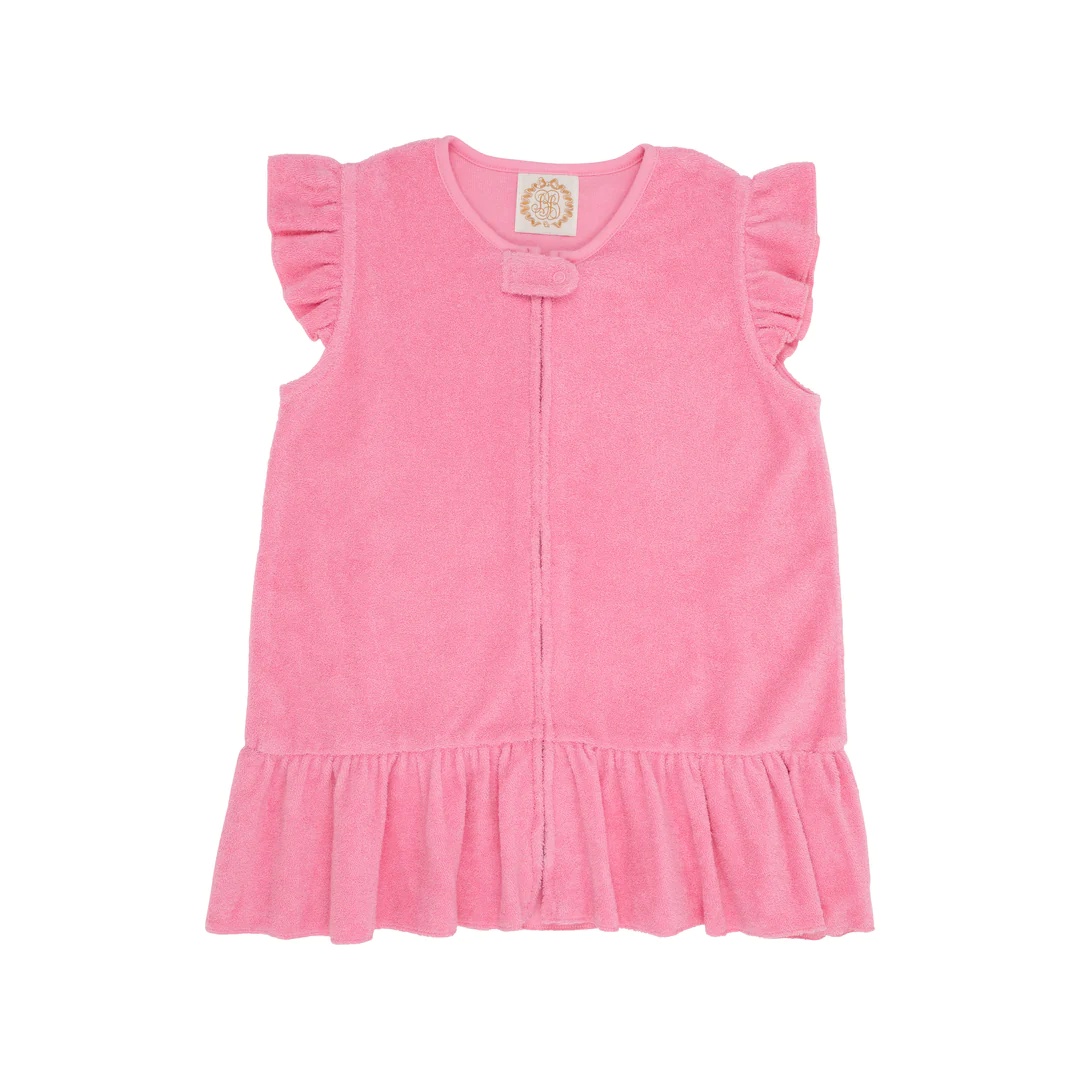
Camille Cover Up Hamptons Hot Pink
Please call the store at 586.5117 to purchase!
Brand: The Beaufort Bonnet Company
Category: Apparel & Accessories > Clothing > Baby & Toddler Clothing > Baby & Toddler Swimwear > Cover Ups